Lindbergh kidnapping

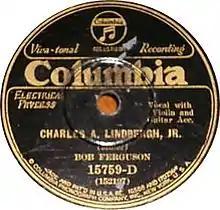
Record label of "Charles A. Lindbergh, Jr." by Bob Ferguson

The investigators who were working on the case were soon at a standstill. There were no developments and little evidence of any sort, so police turned their attention to tracking the ransom payments. A pamphlet was prepared with the serial numbers on the ransom bills, and 250,000 copies were distributed to businesses, mainly in New York City. A few of the ransom bills turned up in scattered locations, some as far away as Chicago and Minneapolis, but whoever spent the bills was never identified.